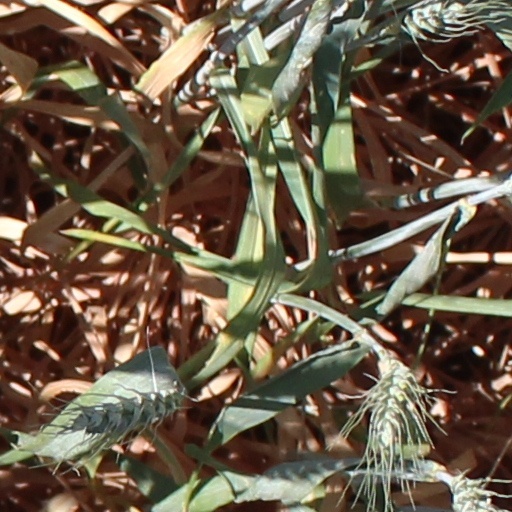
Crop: wheat